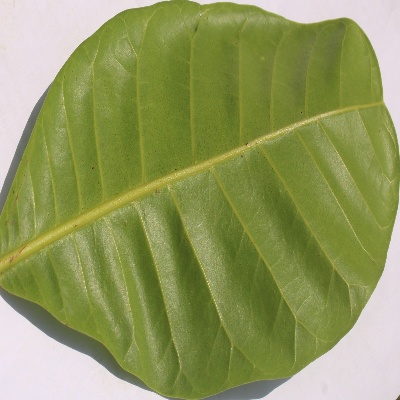
Crop: Cashew
Condition: anthracnose